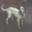
Label: dog